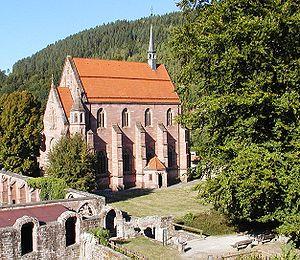
L'abbaye de Hirsauge, en allemand Kloster Hirsau, dédiée à Saint-Pierre-et-Saint-Paul, est une ancienne abbaye bénédictine située près de la ville de Calw dans le land de Bade-Wurtemberg en Allemagne. Elle a eu une grande importance historique, car elle a été au centre de la réforme du même nom, inspirée par l'abbaye de Cluny.